Kirk Herbstreit

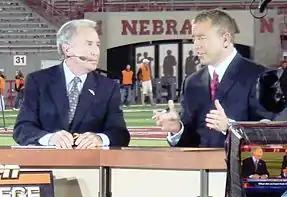
Lee Corso and Herbstreit discuss college football on an evening update of ESPN "College Gameday" in 2007

He has lent his name to the Kirk Herbstreit National Kickoff Classic in Columbus, Ohio, and Arlington, Texas. According to the website, the Kickoff Classic "pits high school teams from the states of Ohio and Texas against prep football powerhouses from across the nation" over the Labor Day weekend. The games in Ohio are usually held at Ohio Stadium, while the games in Texas are held at AT&T Stadium.